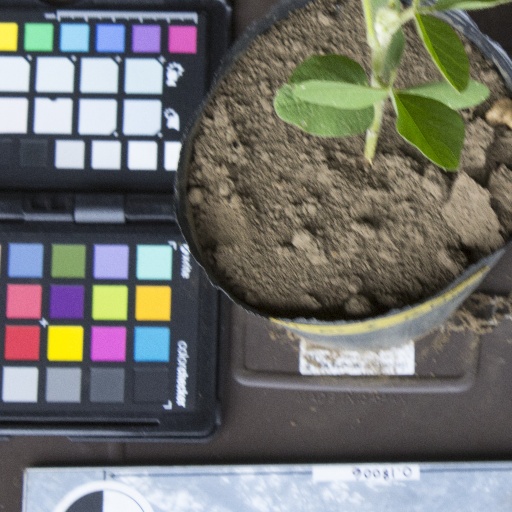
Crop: soybean